Virateshwar temple

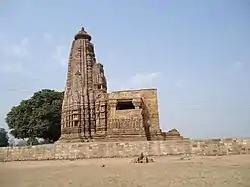
Virateshwar Temple. ASI number N-MP-255

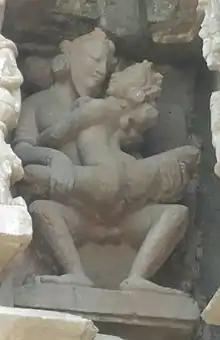
Erotic sculpture at Virateshwar temple

Virateshwar temple or Virat temple of Lord Shiva is located in Sohagpur (Shahdol), Shahdol district of Madhya Pradesh. The Archaeological Survey of India (ASI) Monument number for this temple is N-MP-255. ASI database mentions it as "Virath Temple and remains".